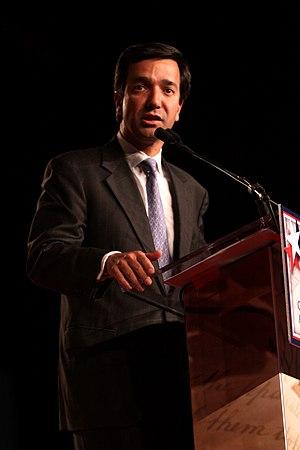
Le gouverneur de Porto Rico est le chef du gouvernement du Commonwealth de Porto Rico. Depuis 1949, le gouverneur a été élu par le peuple de Porto Rico. Avant cette date, le gouverneur était nommé soit par le roi d'Espagne soit par le président des États-Unis.
Luis Guillermo Fortuño Burset, né le 31 octobre 1960, est un homme politique portoricain, dixième gouverneur du Commonwealth de Porto Rico du 2 janvier 2009 au 1ᵉʳ janvier 2013. Il était auparavant commissaire résident de Porto Rico à la Chambre des représentants des États-Unis. Membre du Nouveau Parti progressiste, il a été battu par Alejandro García Padilla le 6 novembre 2012, le même jour où sa proposition de référendum sur l'évolution du statut du Commonwealth vers un État de l'Union est approuvée.